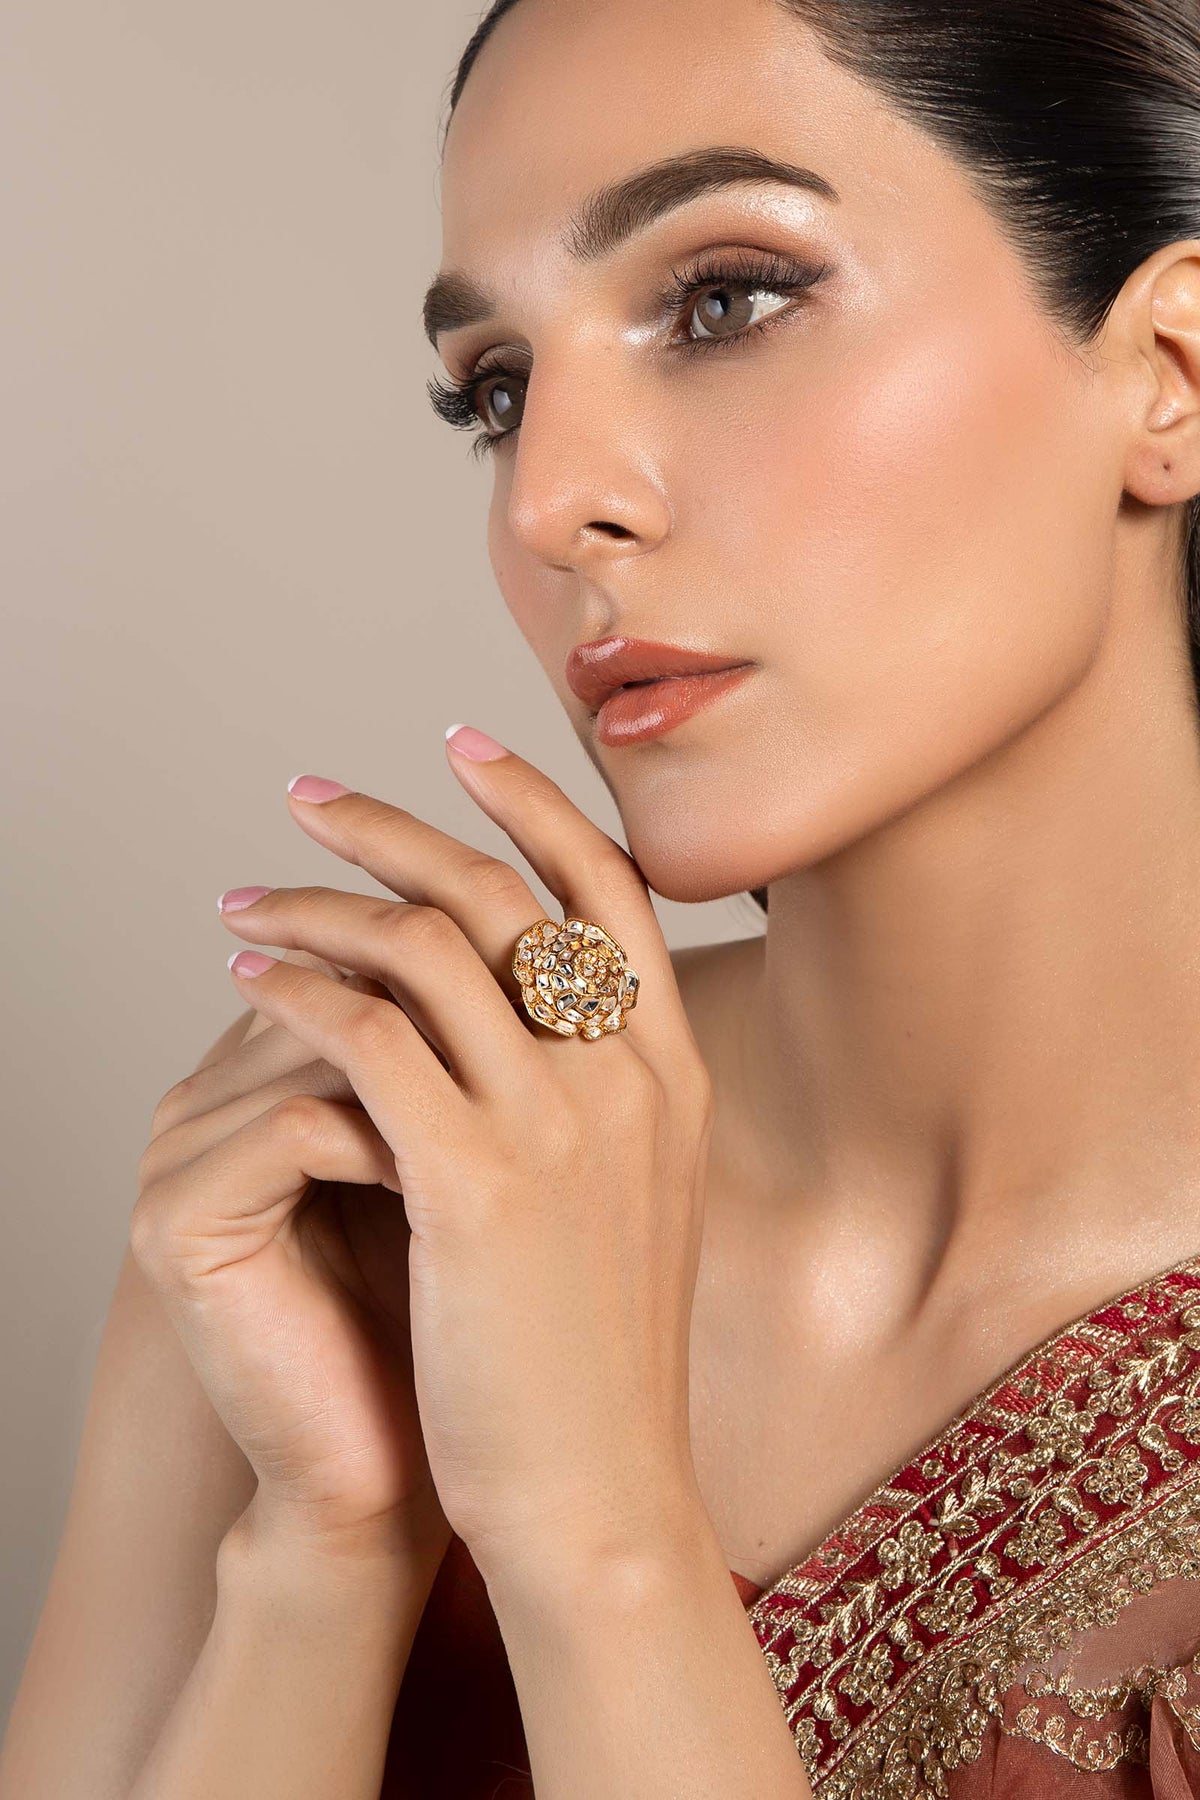
gold karigar ring